Aynard Smaragd

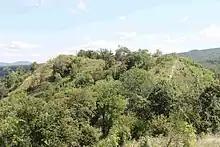
Ajnát Hill, the place of Aynard's Castle near Perbál and Tinnye

Aynard served as equerry in the queenly court of Maria Laskarina between 1257 and 1258. Beside that, he administered Szolgagyőr (Galgóc) royal castle (ispánate) within Nyitra County in the same time (present-day ruins in Hlohovec, Slovakia). In this capacity, Aynard and his brothers requested Béla IV in 1258 in order to confirm their ancestors' donations in favor of the Premonstratensian monastery of Zsámbék. Aynard also erected a castle near the forests of Perbál in Pilis County. The fort, which first appears in contemporary records in 1274, was simply called as "Aynard's Castle". The nearby hill, where the castle once stood, is called Ajnát Hill nowadays. Archaeologist Zsuzsanna Miklós considered that the construction was only started but never finished. The castle was referred to as "dilapidated and abandoned" in 1401. Aynard also built Kasza Castle in Trencsén County (near present-day Košecké Podhradie, Slovakia) sometime in the middle of the 13th century.